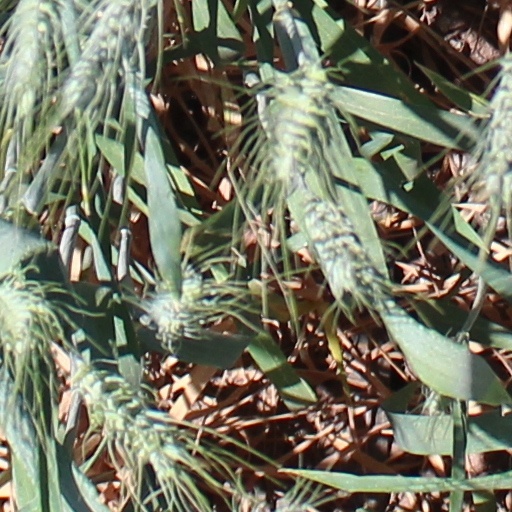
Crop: wheat